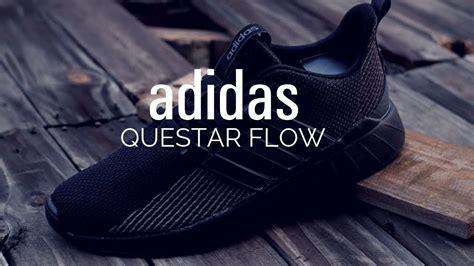
Brand: Adidas
Model: Questar Flow